Viacheslav Fetisov

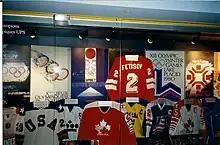
Fetisov's red uniform (#2) from the 1988 Winter Olympics in Calgary at the Hockey Hall of Fame in Toronto in 1999

On the international stage, Fetisov is one of the most decorated players ever. As a junior, Fetisov competed for the Soviet Union at the European Junior Championships, where he won Top Defenceman honors during the 1975–76 season, en route to two consecutive gold medals at the tournament. He then helped the Soviets to three consecutive gold medals at the World Junior Championships from 1976 to 1978, taking back-to-back Top Defenceman honors in 1977 and 1978.